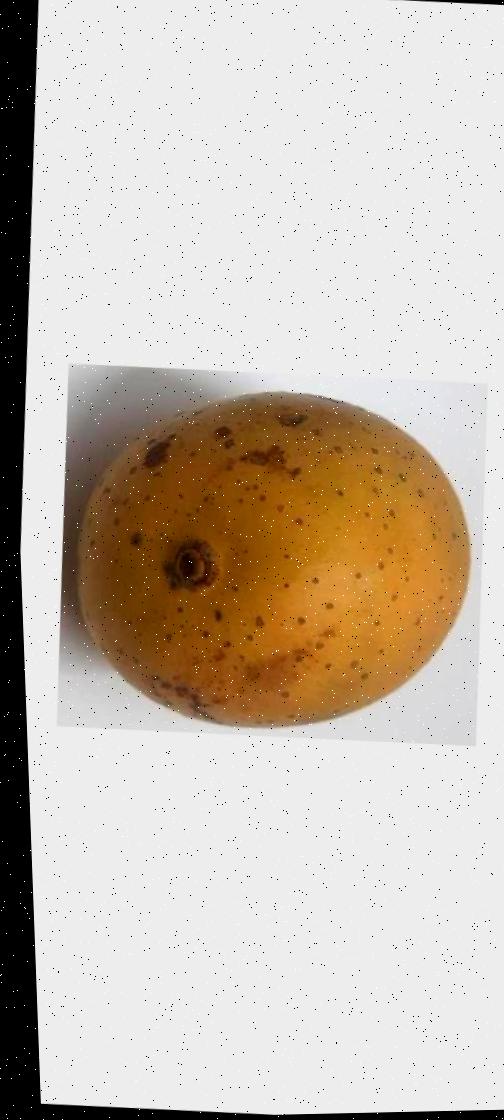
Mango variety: Gourmoti